PaRappa the Rapper

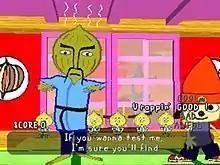
An example of gameplay in "PaRappa the Rapper". The player must match the on-screen symbols with their button presses in accordance with the rhythm of the song.

"PaRappa the Rapper" is a rhythm game in which the main character, PaRappa, must make his way through each of the game's six stages by rapping. As the teacher raps, a bar at the top of the screen will appear, showing symbols that match up to the teacher's lyrics. The player must then make PaRappa rap in response to the teacher by pressing the buttons with the correct timing to match the teacher's line.